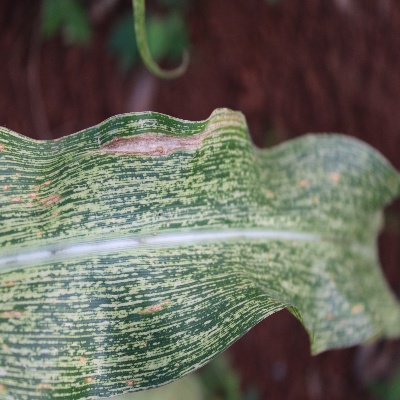
Crop: Maize
Condition: streak virus